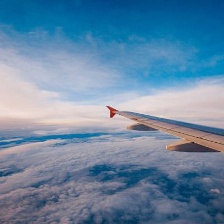
Cloud type: Altocumulus